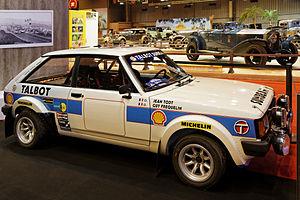
Jean Todt, né le 25 février 1946 à Pierrefort, est un ancien copilote de rallye français, devenu d'abord Directeur de Peugeot Talbot Sport en 1981, puis directeur de l'écurie de Formule 1 Scuderia Ferrari en 1993, avant d'être nommé directeur et administrateur de Ferrari de 2004 à 2008. Il est depuis le 23 octobre 2009 président de la Fédération internationale de l'automobile.
Le Rallye du Portugal 1980, disputé du 4 au 9 mars 1980, est la soixante-dix-huitième manche du championnat du monde des rallyes courue depuis 1973, et la troisième manche du championnat du monde des rallyes 1980.
Le Tour de Corse 1980, disputé du 23 au 26 octobre 1980, est la quatre-vingt-cinquième manche du championnat du monde des rallyes courue depuis 1973, et la dixième manche du championnat du monde des rallyes 1980.
Le Rallye Sanremo 1981, disputé du 5 au 10 octobre 1981, est la quatre-vingt-dix-septième manche du championnat du monde des rallyes courue depuis 1973, et la dixième manche du championnat du monde des rallyes 1981.
Le Rallye des 1000 lacs 1980, disputé du 29 au 31 août 1980, est la quatre-vingt-deuxième manche du championnat du monde des rallyes courue depuis 1973, et la septième manche du championnat du monde des conducteurs de rallyes 1980. L'épreuve est également la trente-quatrième manche du championnat d'Europe des rallyes, mais, pour la première fois depuis 1973, a été évincée du championnat du monde des marques.
Le Rallye Sanremo 1980, disputé du 6 au 12 octobre 1980, est la quatre-vingt-quatrième manche du championnat du monde des rallyes courue depuis 1973, et la neuvième manche du championnat du monde des rallyes 1980.
Guy Fréquelin est un ancien pilote de rallye français, né le 2 avril 1945 à Langres en Haute-Marne.